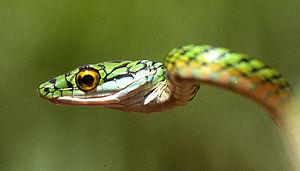
Leptophis ahaetulla est une espèce de serpent de la famille des Colubridae.
Leptophis est un genre de serpents de la famille des Colubridae.